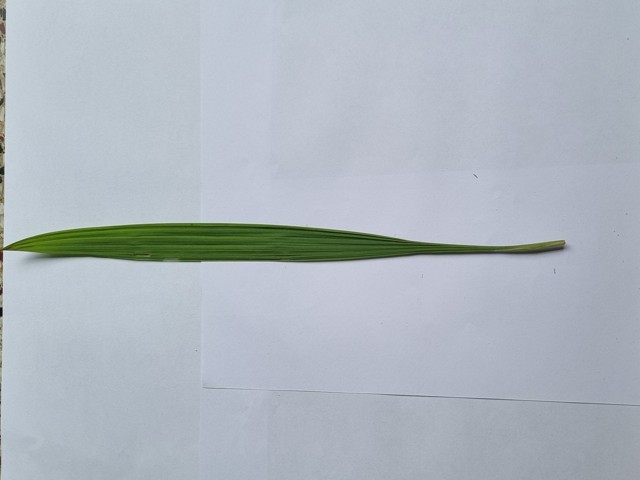
Plant: betal